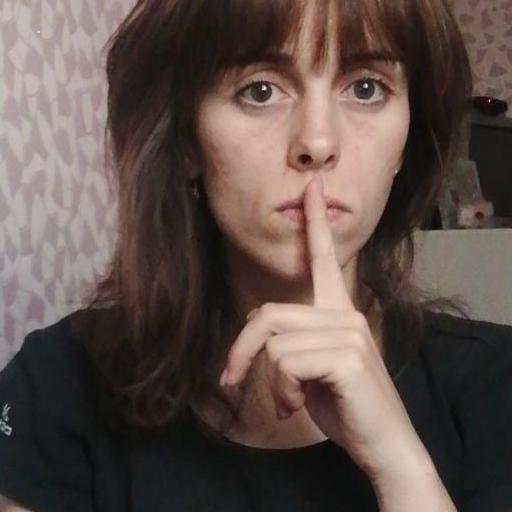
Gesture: mute